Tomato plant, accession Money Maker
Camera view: vertical (180 deg); turntable rotation: 210 degrees
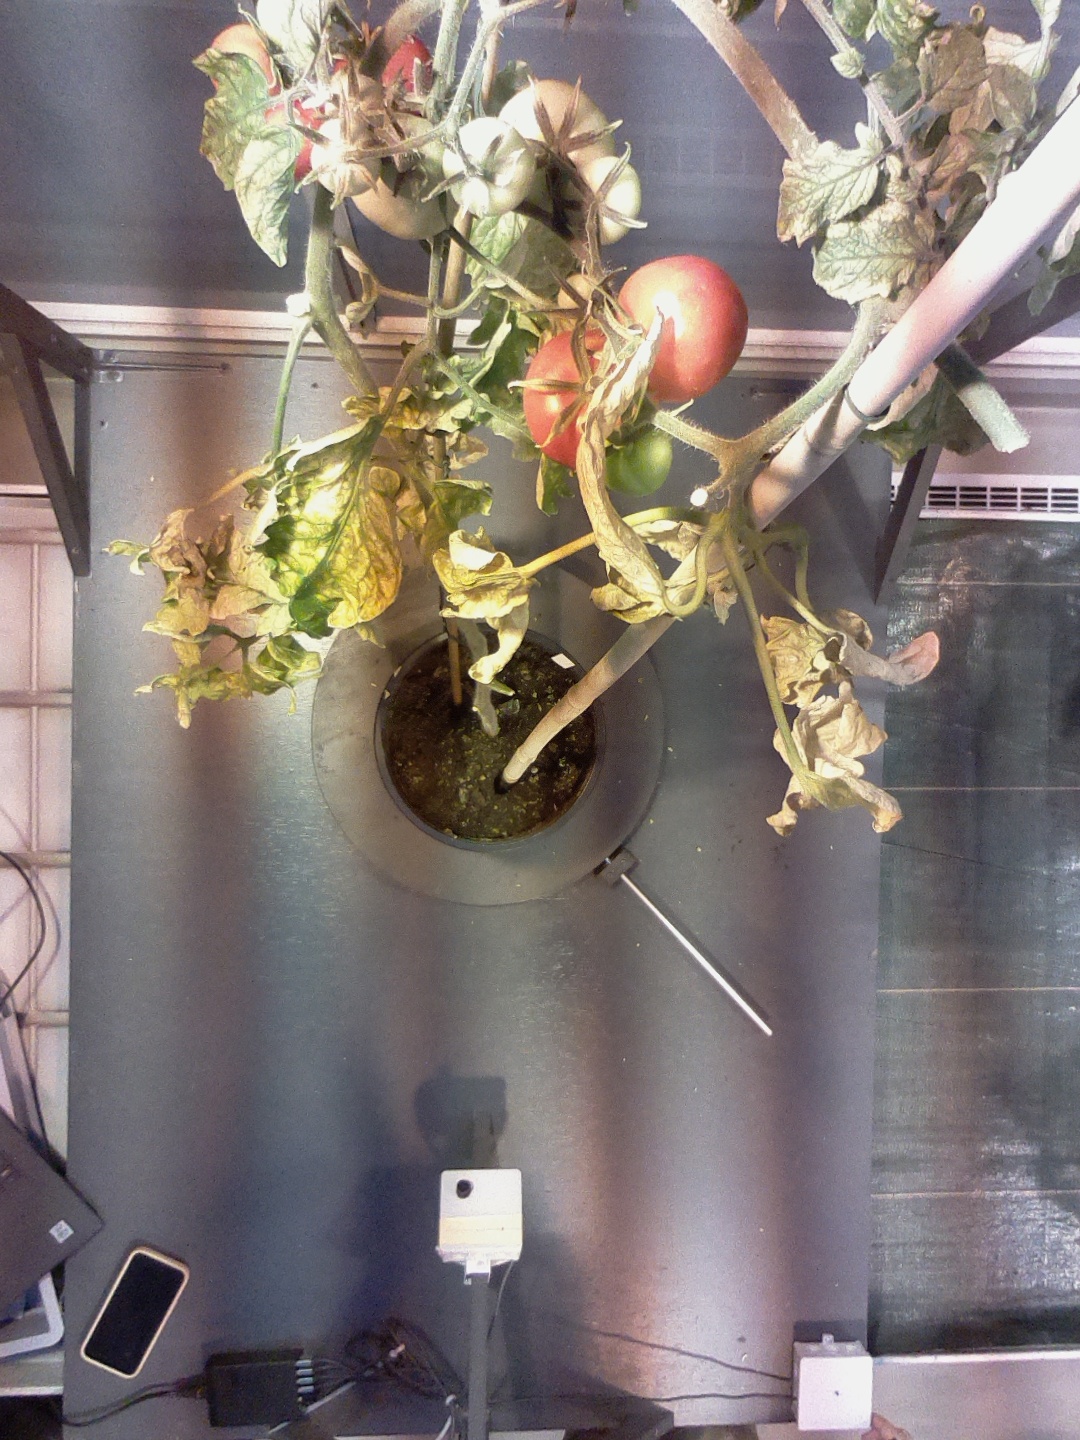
BBCH growth stage 83: 30%-40% of fruits show typical fully ripe color